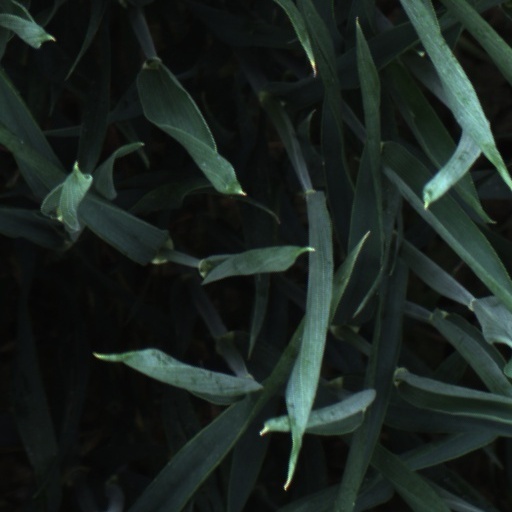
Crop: wheat